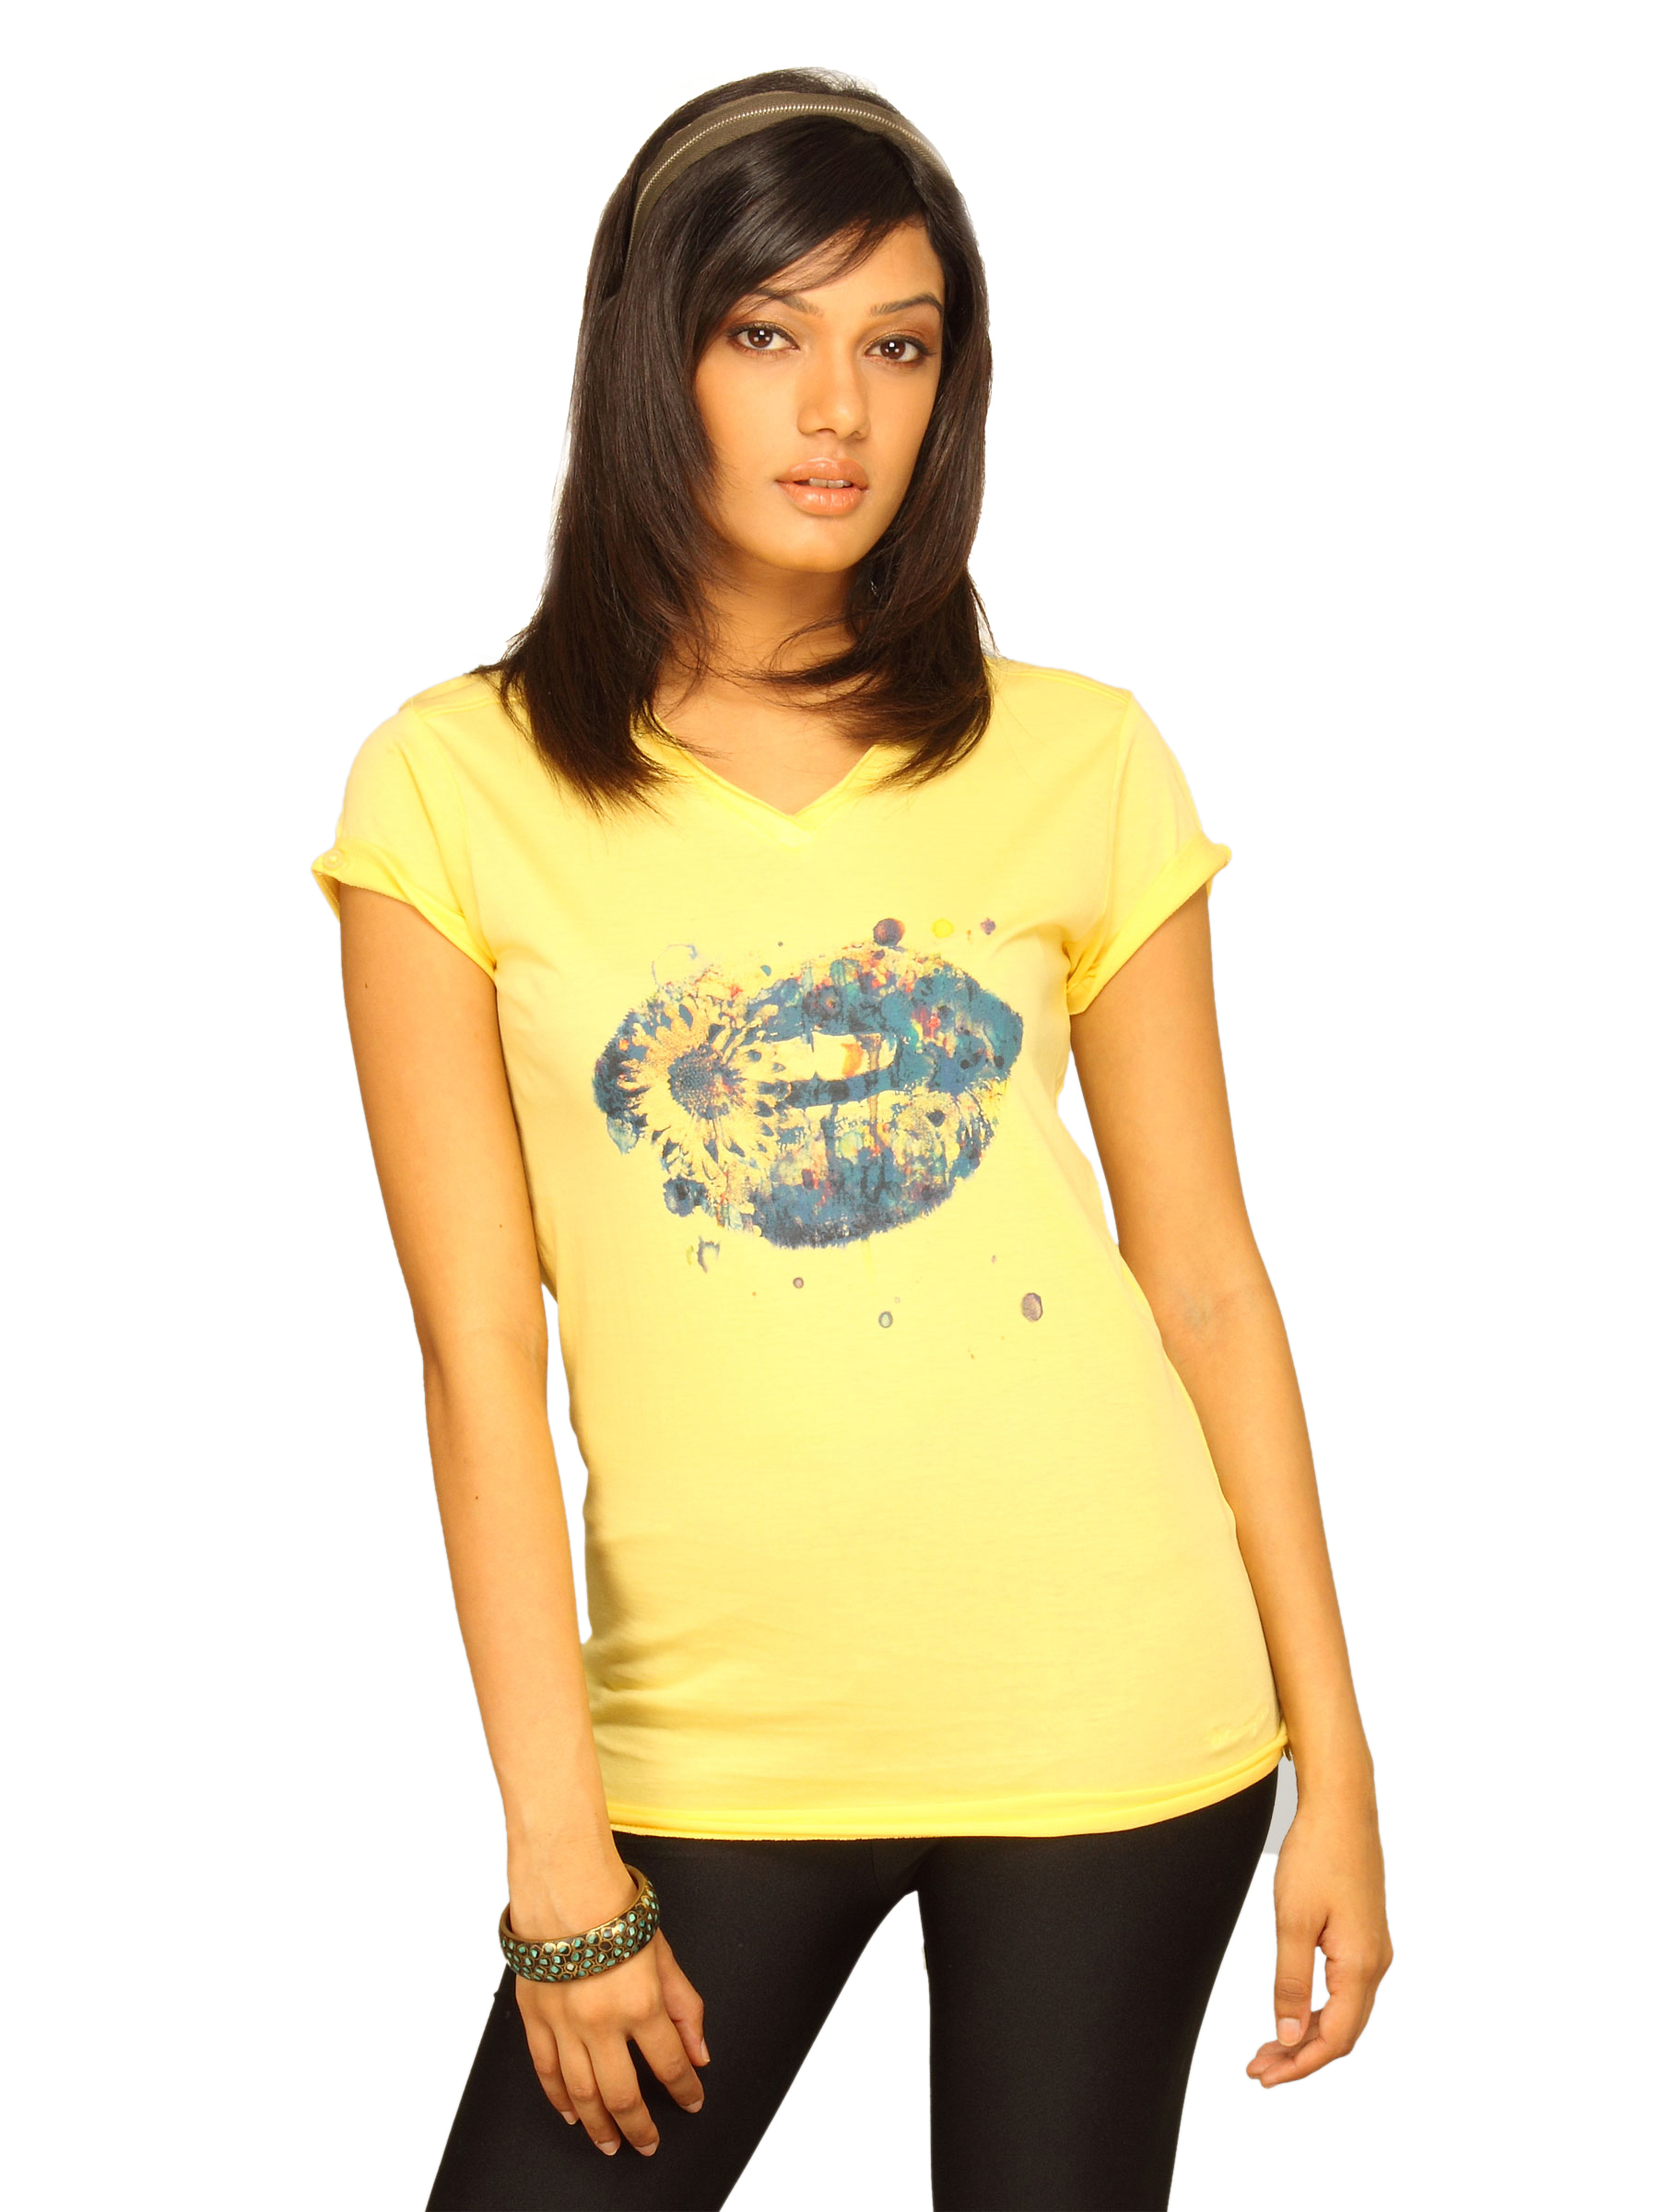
Wrangler Women's Lip Print Yellow T-shirt
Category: Apparel / Topwear / Tshirts
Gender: Women
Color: Yellow
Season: Summer 2011
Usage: Casual